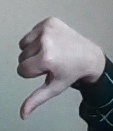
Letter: waw